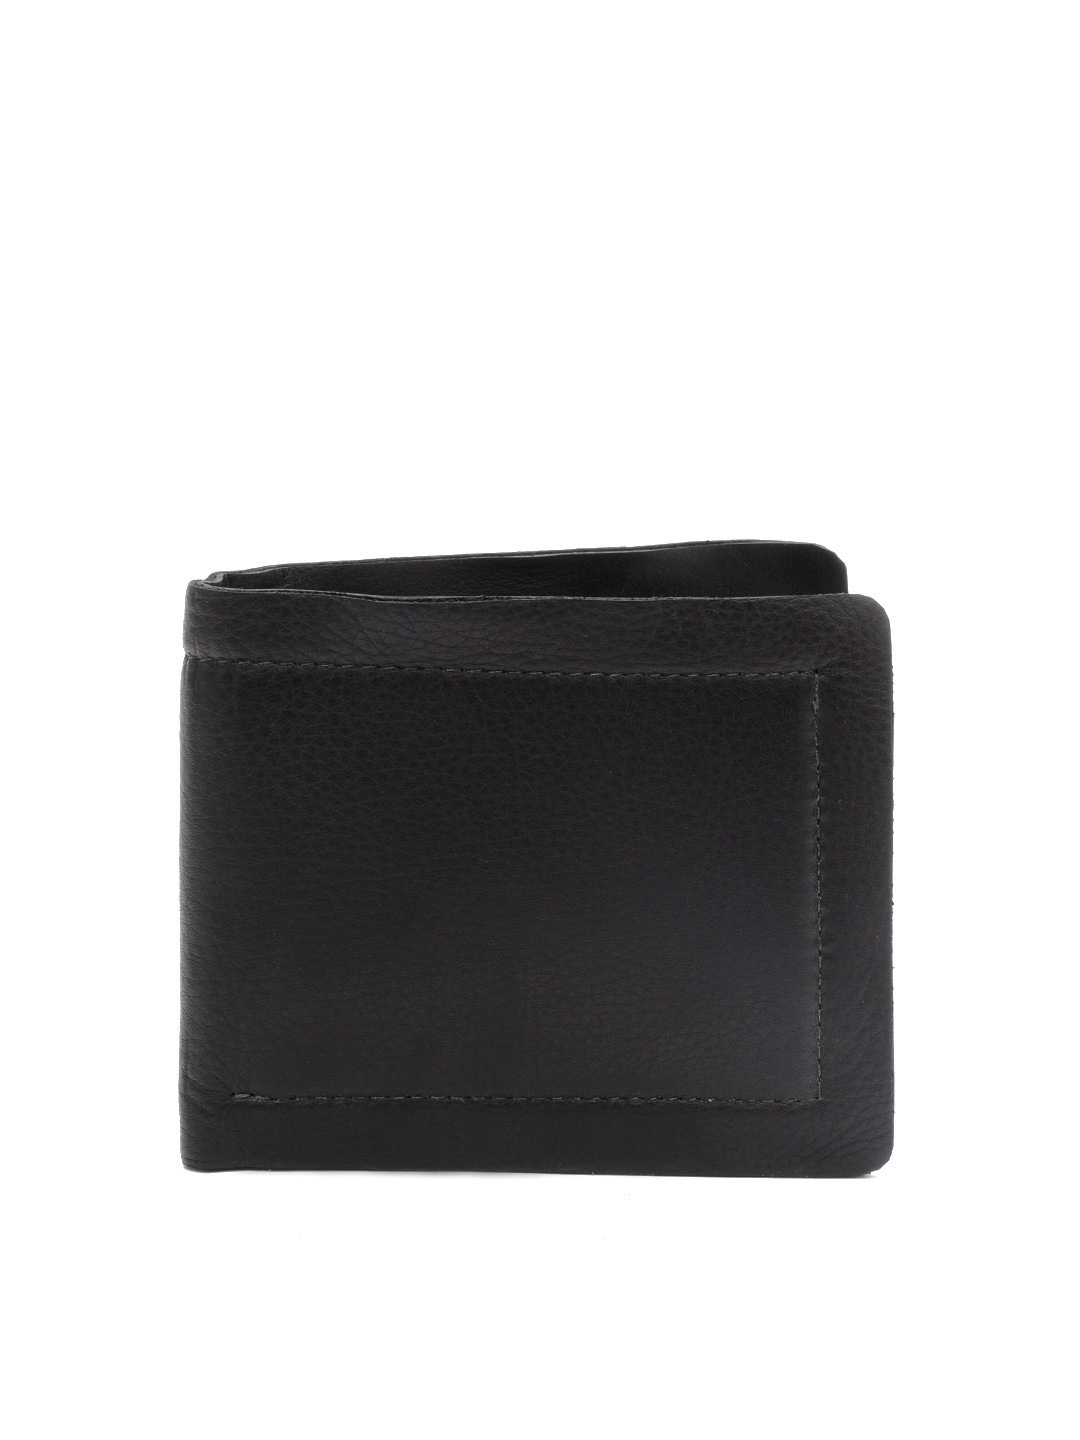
Turtle Men Black Wallet
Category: Accessories / Wallets / Wallets
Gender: Men
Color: Black
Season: Fall 2012
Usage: Smart Casual